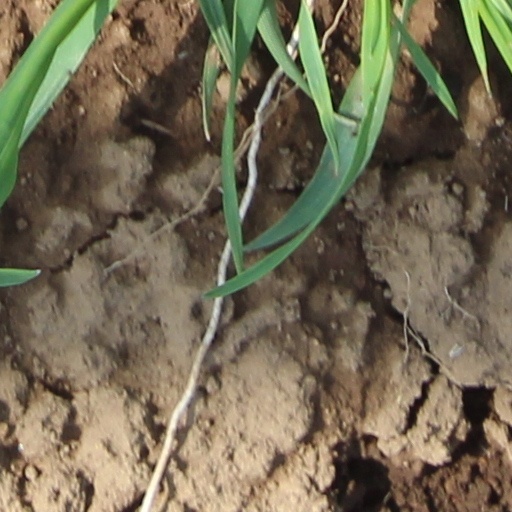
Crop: wheat